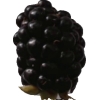
Label: blackberry